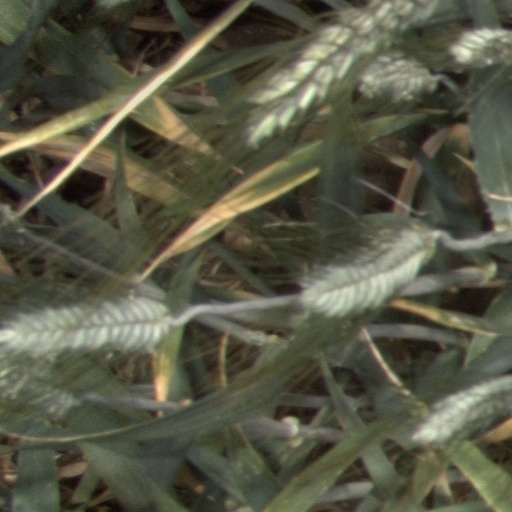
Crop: wheat